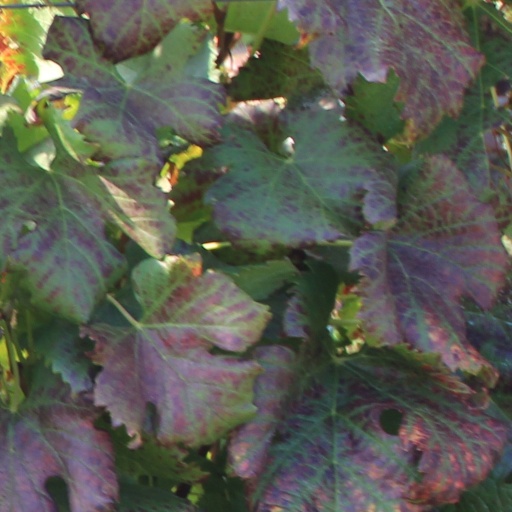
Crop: grape